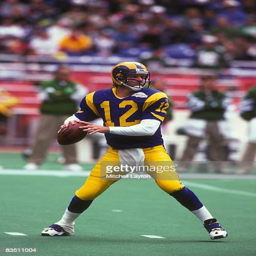
# before a football game against sports team